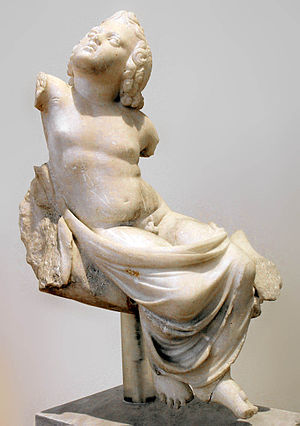
Plutos
Statuette af Plutos fra ca. år 370. Den er en kopi af en bronzestatuette fra det 1. århundrede.
I græsk mytologi var Plutos rigdommens gud. På latin staves han Plutus.